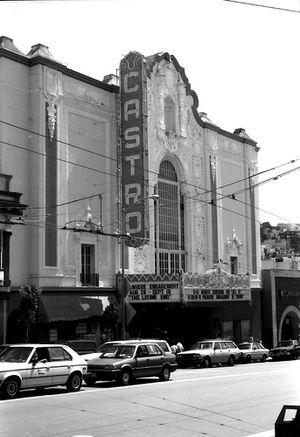
Le cinéma Castro Theater, sur Castro Street à San Francisco. Photo
Le Castro, parfois aussi appelé le Castro District, est un quartier de San Francisco, en Californie, autrefois appelé Eureka Valley.